Lynching of William Andrews

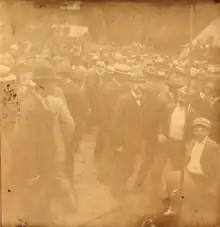
The white mob that killed Andrews.

On the afternoon of May 5, 1897, Mrs. Benjamin T. Kelley claimed that local African American laborer William Andrews, aka "Cuba" assaulted her in Marion, Somerset County. Following these claims, Andrews was immediately arrested for the alleged attack on Kelley. He was moved to Baltimore City jail for protection from “lynch mobs” while awaiting trial. Around 11:00 a.m. on June 9, Andrews was brought to Main Street in Princess Anne, Somerset County where he was found guilty of the charges against him. Judge Henry Page sentenced Andrews to execution by hanging at the state's request.